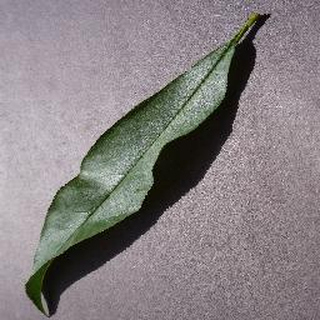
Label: healthy_peach